Sakshi Tanwar

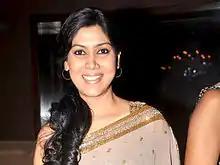
Sakshi Tanwar at the success bash of "The Dirty Picture"

Tanwar returned to Hindi films with "Dangal" (2016), where she portrayed Daya Kaur, wife of former wrestler Mahavir Singh Phogat opposite Aamir Khan. Anupama Chopra said in her review that Tanwar provides "strong support" to the story. While, Sukanya Verma found her to be terrific. The film was a major commercial success with an estimated gross of ₹2,000 crore and became the highest-grossing Indian film ever.